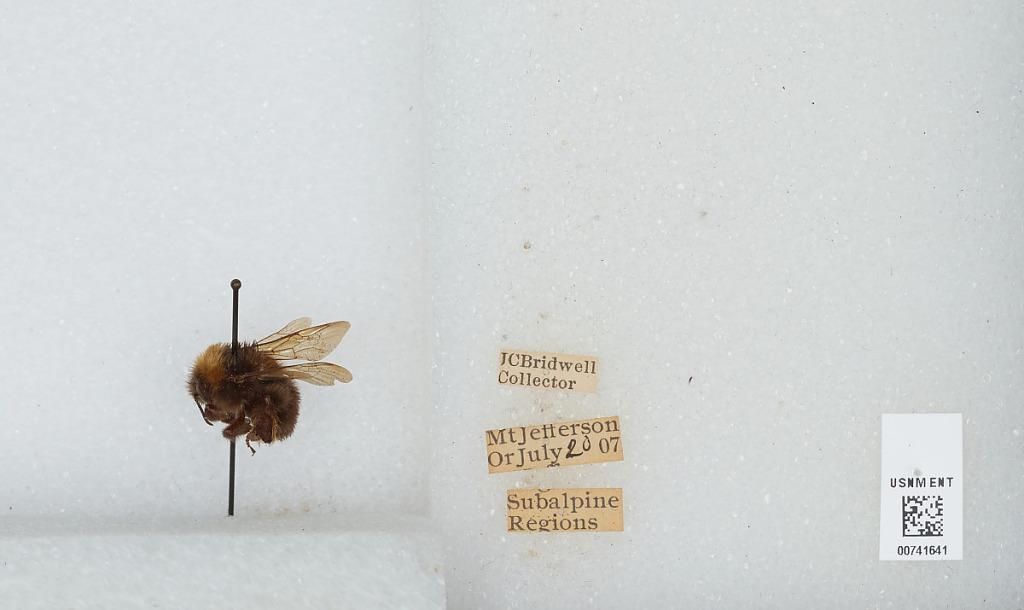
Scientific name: Bombus (Bombus) occidentalis Greene
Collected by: J. Bridwell
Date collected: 1907-7-20
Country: United States
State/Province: Oregon
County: Linn
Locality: Subalpine Regions
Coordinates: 44.6742, -121.799